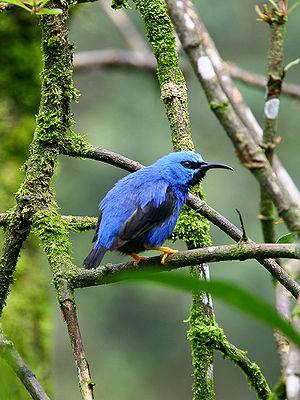
En ornithologie, le nom vernaculaire Sucrier désigne plusieurs espèces d'oiseaux de l'ordre des Passeriformes. Ils sont appelés ainsi en raison de leur habitude de se nourrir, entre autres, de la substance sucrée produite par les nectaires de certains végétaux.
Le Guit-guit brillant, aussi appelé Sucrier brillant, est une espèce de passereaux de la famille des Thraupidae.